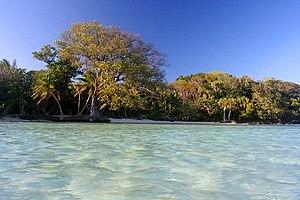
L'île aux Nattes, aussi appelée Nosy Nato en malgache, est une petite île de l'océan Indien située à la pointe sud de l'île Sainte-Marie et donc au large de la côte orientale de Madagascar, dont elle dépend. Comme sa voisine du nord, elle relève administrativement de la province de Tamatave.